Malcolm W. Martin Memorial Park

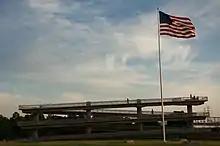
Malcolm W. Martin Memorial Park overlook platform and flag, June 2009

Malcolm W. Martin Memorial Park is a park on the east side of the Mississippi River in East St. Louis, Illinois, directly across from the Gateway Arch and the city of St. Louis, Missouri. For 29 years, its major feature was the Gateway Geyser, a fountain that lifted water up to , the same height as the Arch. Four smaller fountains around the Geyser represent the four rivers which converge near the two cities: The Mississippi, Missouri, Illinois, and Meramec. It was closed in 2023 due to costs of refurbishment and to prepare the park for being handed over to the National Park Service as an extension of the Gateway memorial. The park also includes an elevated viewing point overlooking the river.